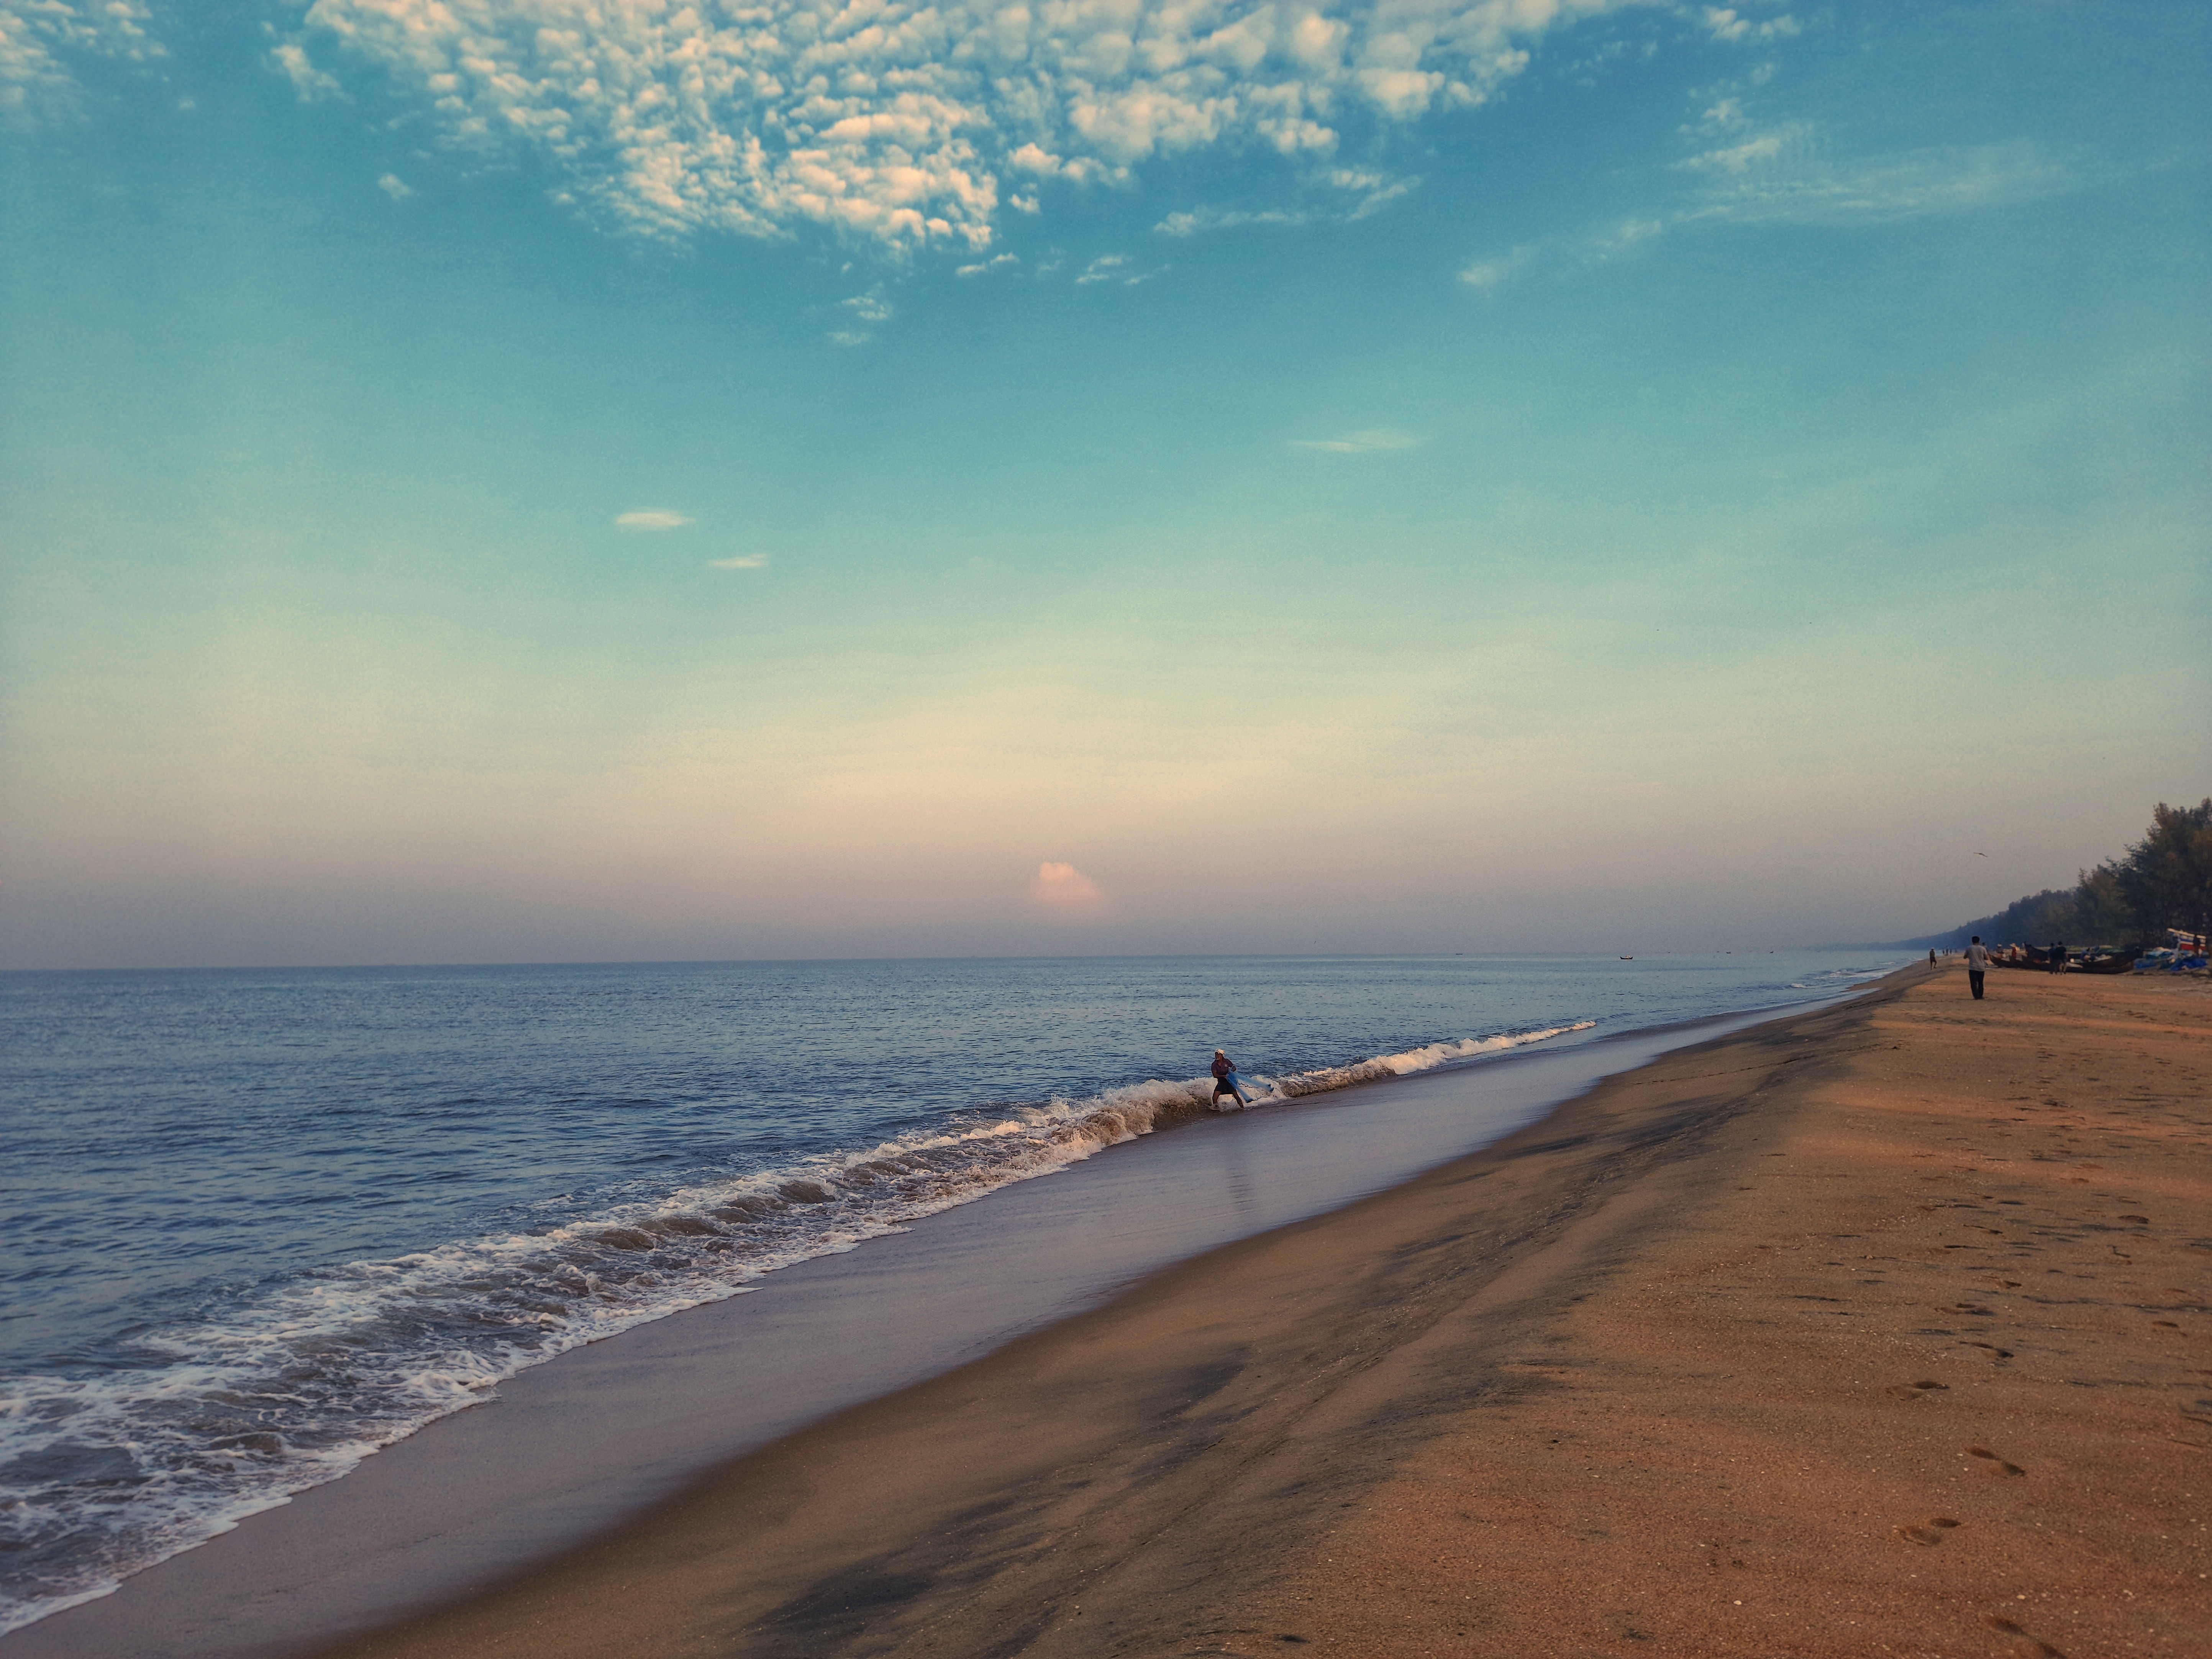
beach, sea, sky, body of water, ocean, cloud, shore, horizon, coast, wave, water, morning, natural environment, sand, evening, wind wave, sunlight, coastal and oceanic landforms, vacation, sunset, calm, summer, mountain, dusk, tourism, sunrise, landscape, meteorological phenomenon, bay, tropics, tide, reflection, road, dawn, city